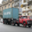
Label: truck